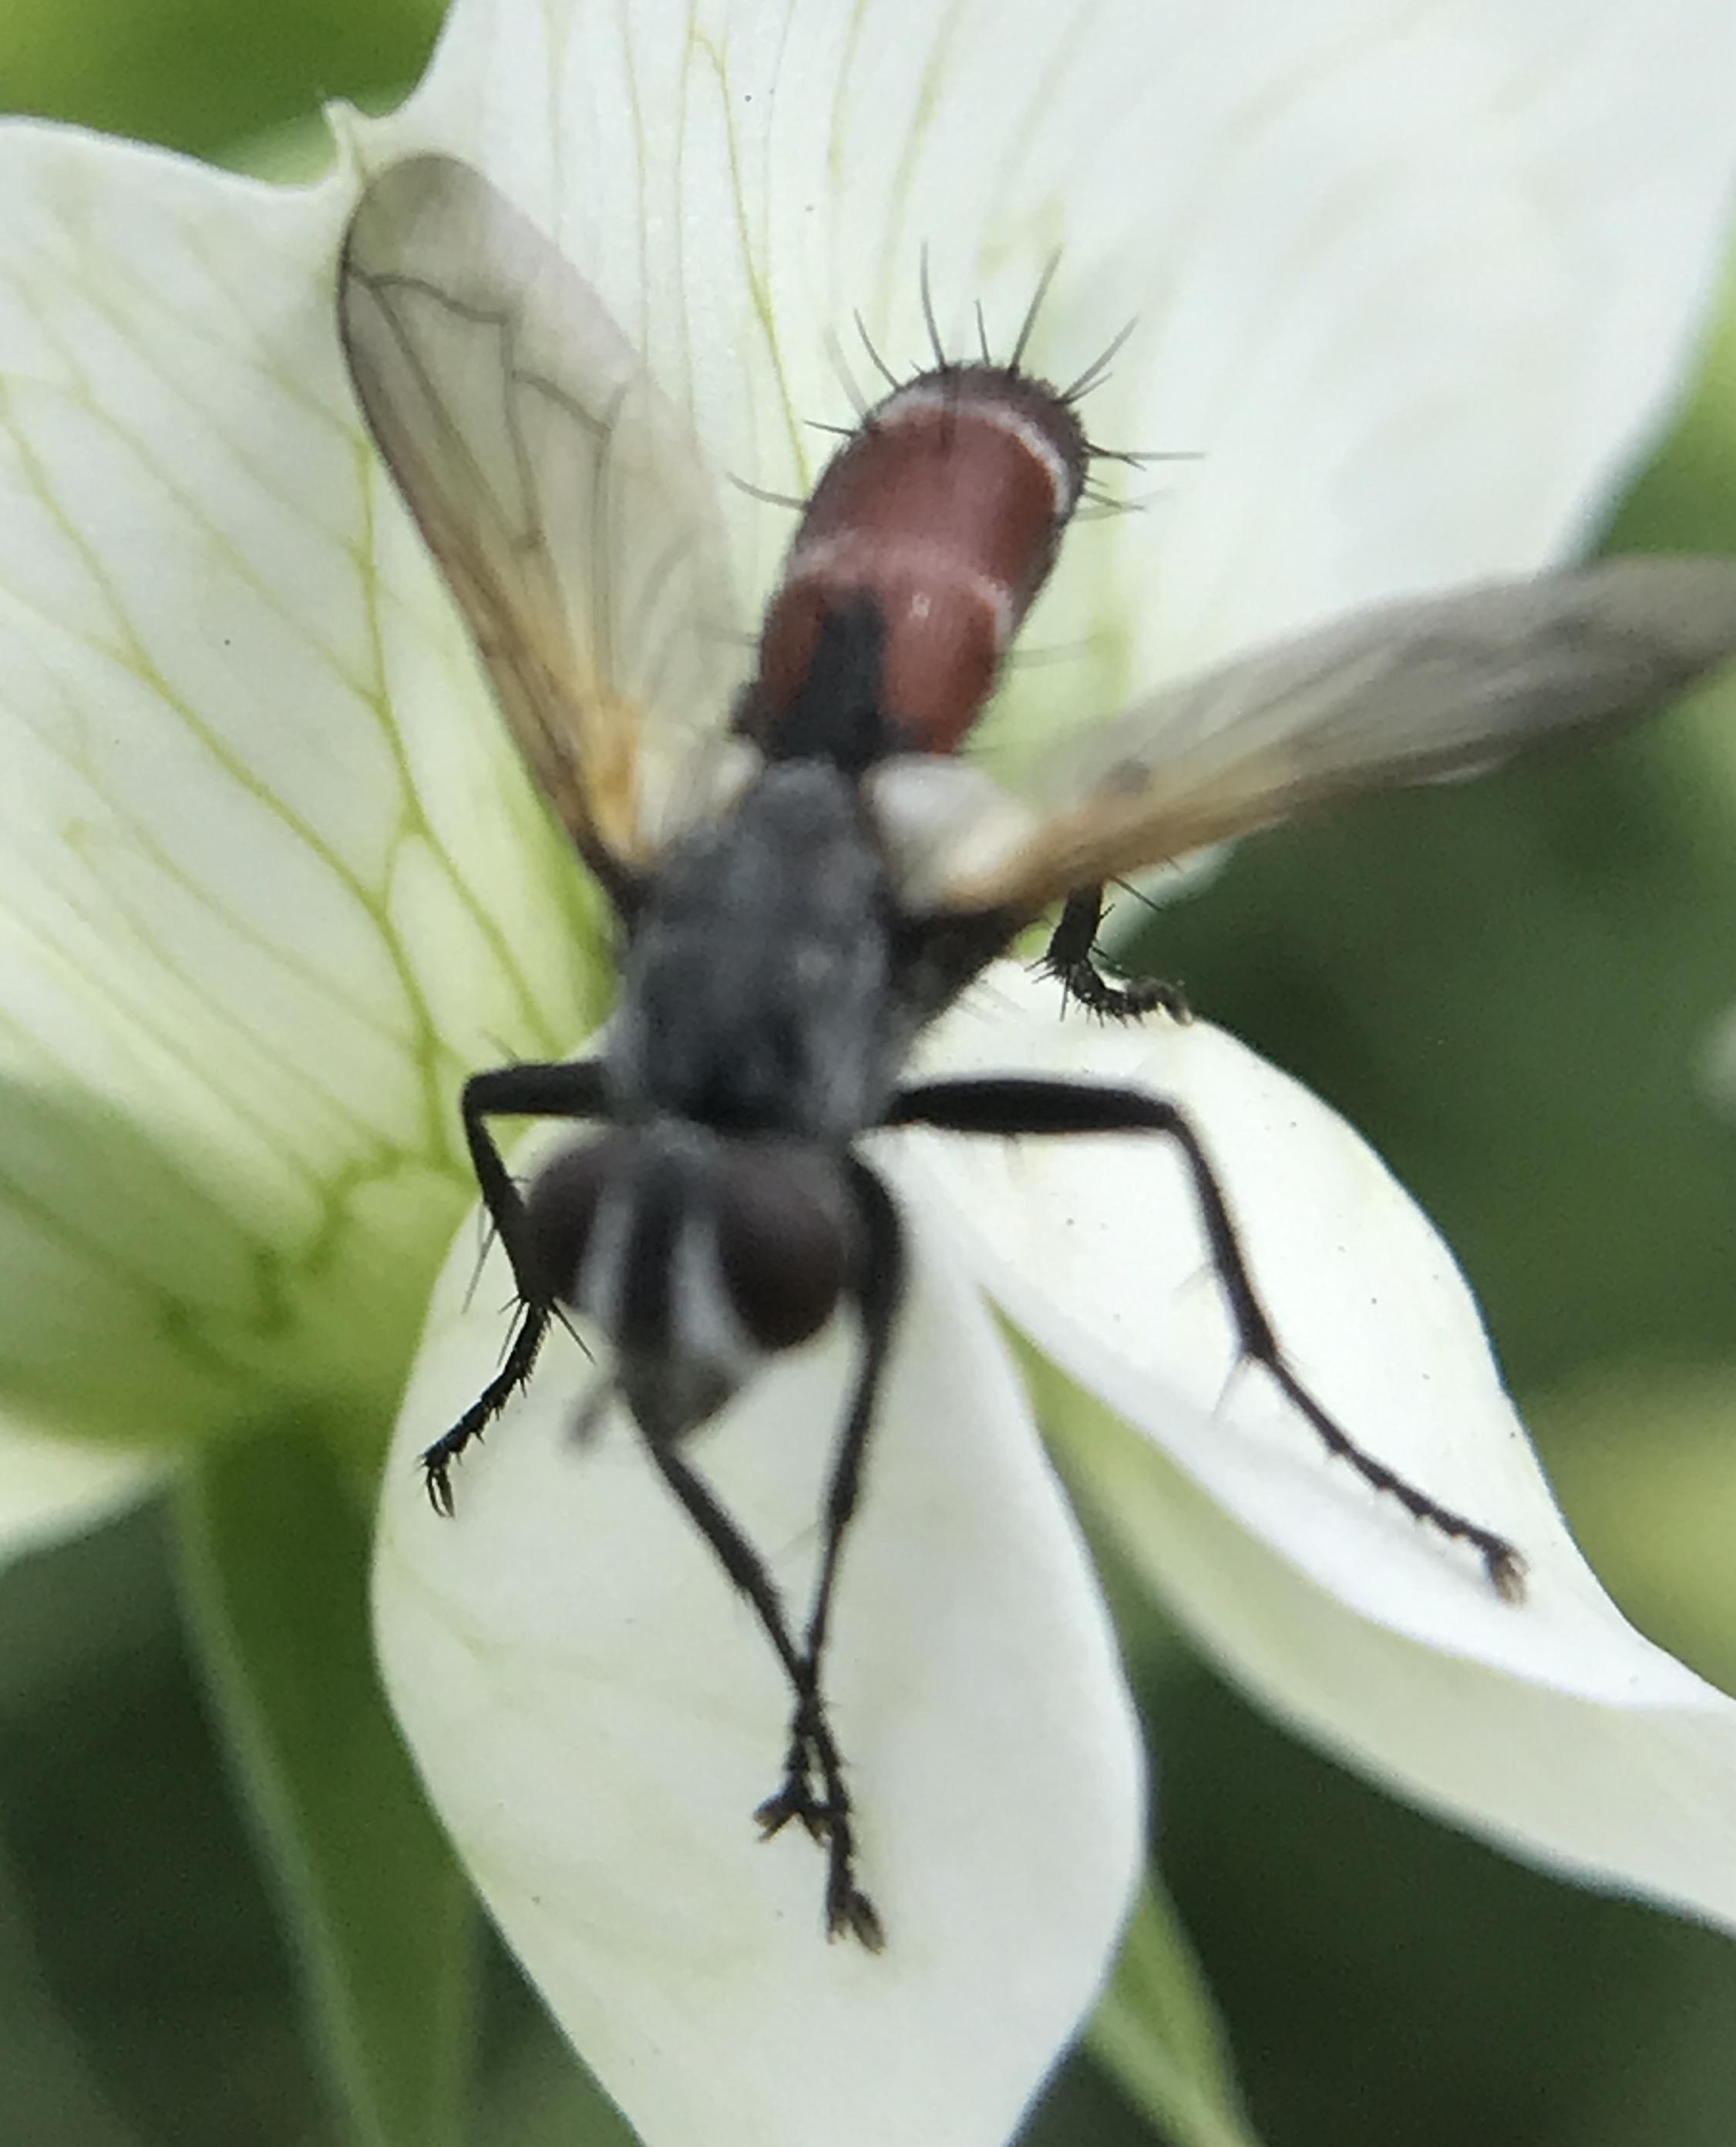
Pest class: predators